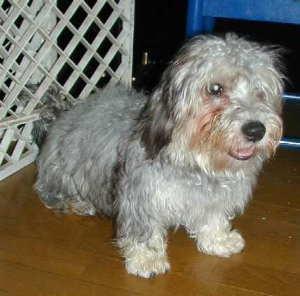
Dandie_Dinmont